River of No Return

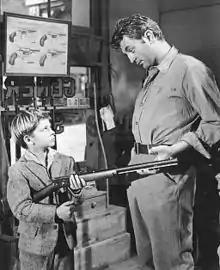
Robert Mitchum with Tommy Rettig in a scene from the film

Set in the Northwestern United States in 1875, the film focuses on taciturn widower Matt Calder (Robert Mitchum), who has recently been released from prison after serving time for killing one man while defending another. He arrives in a boomtown tent city in search of his nine-year-old son Mark (Tommy Rettig), who was left in the care of dance hall singer Kay (Marilyn Monroe) after the man who brought him there, as Matt had arranged, abandoned him. Matt promises Mark that the two will enjoy a life of hunting, fishing and farming on their homestead.